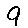
Label: 9